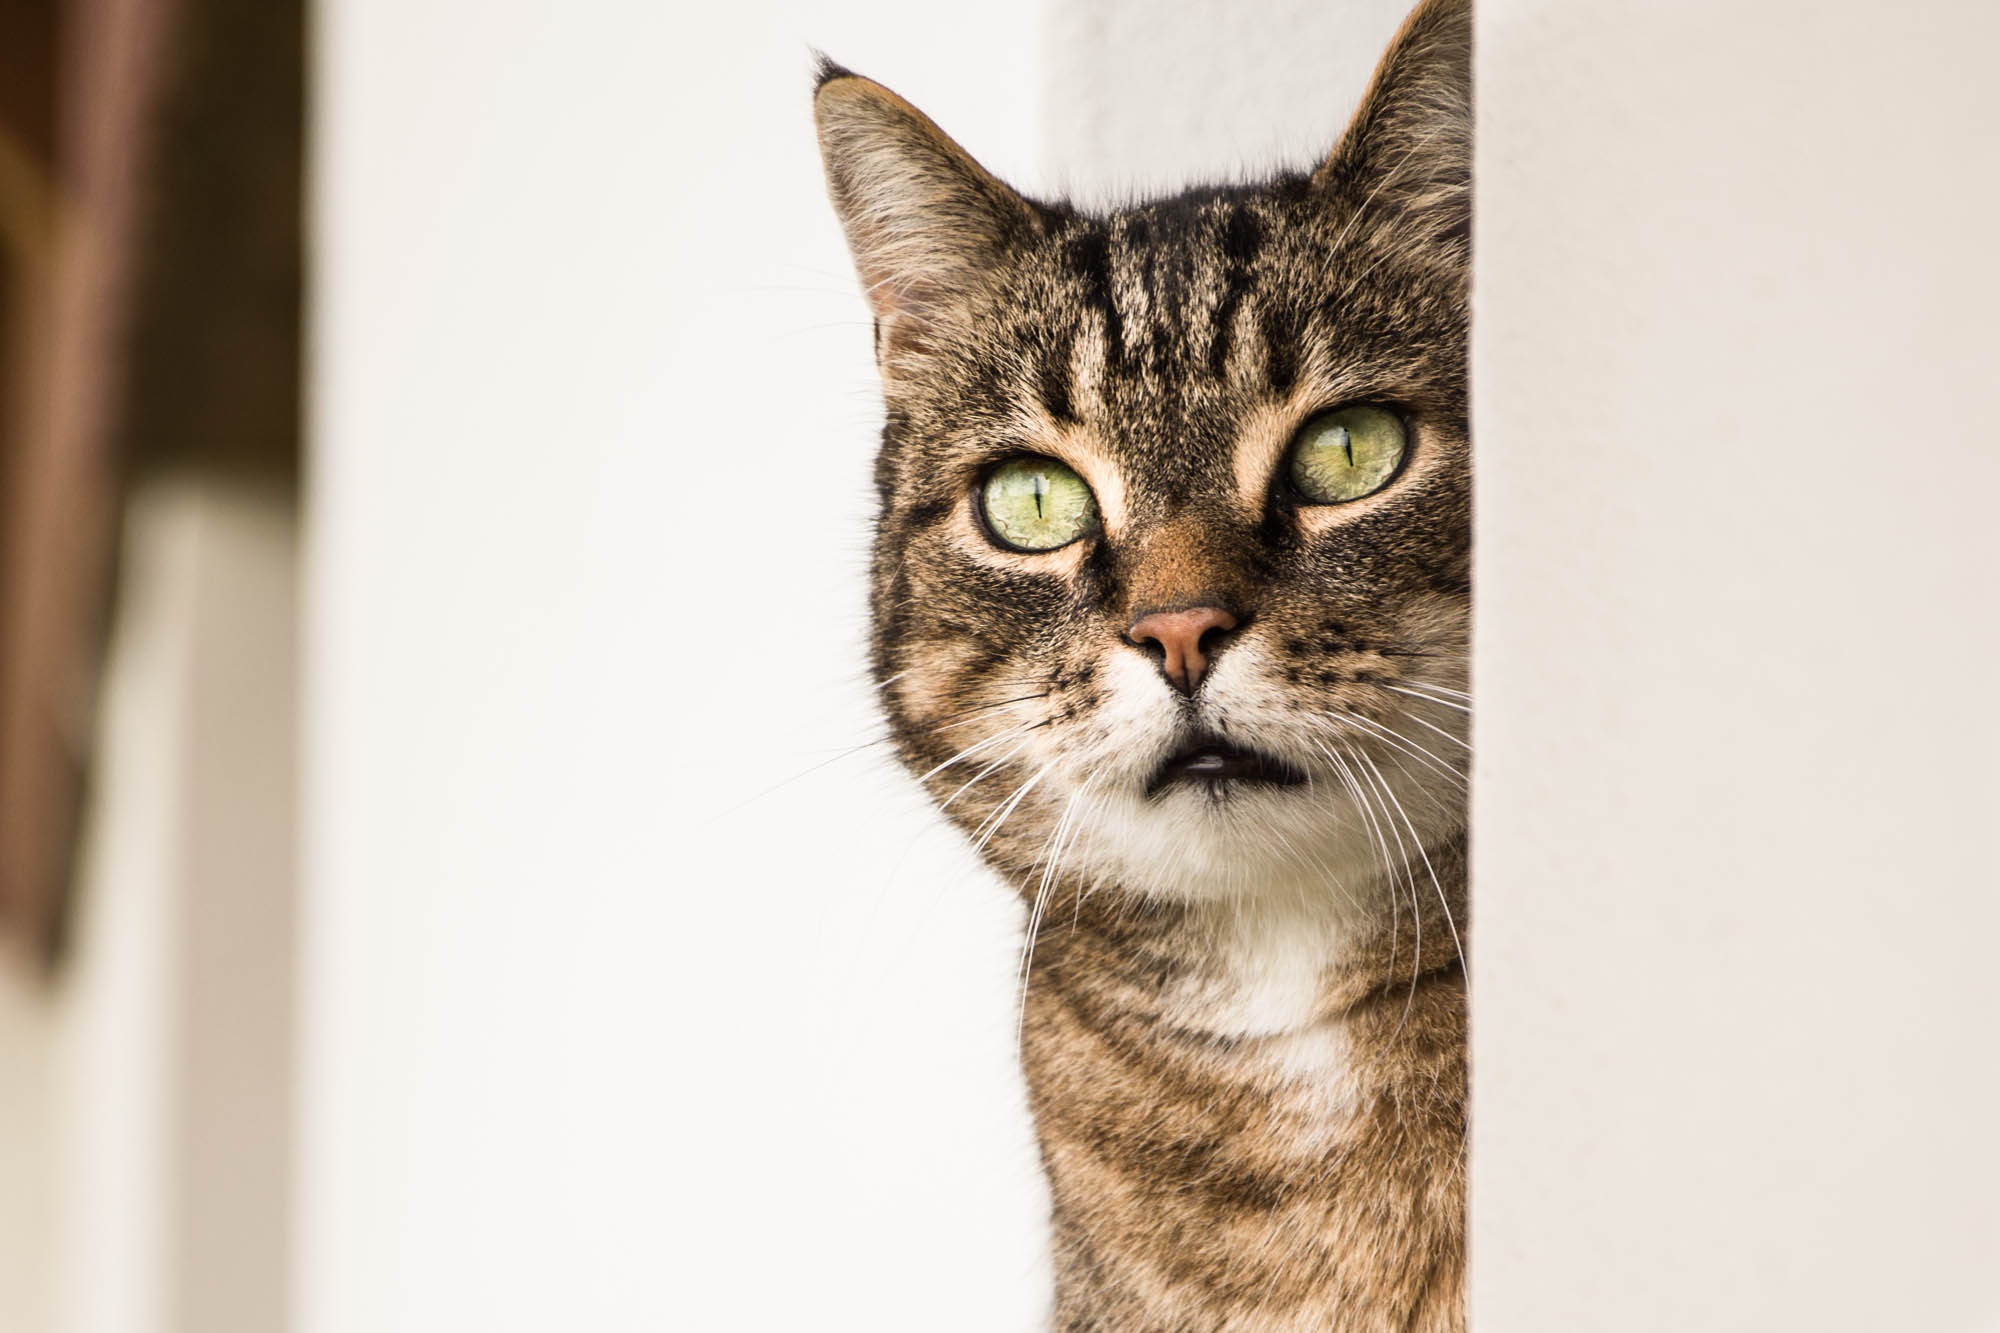
animal, cat, feline, mammal, whiskers, vertebrate, cat eyes, alley cat, cat head, tabby cat, bengal, european shorthair, small to medium sized cats, cat like mammal, domestic short haired cat, american shorthair